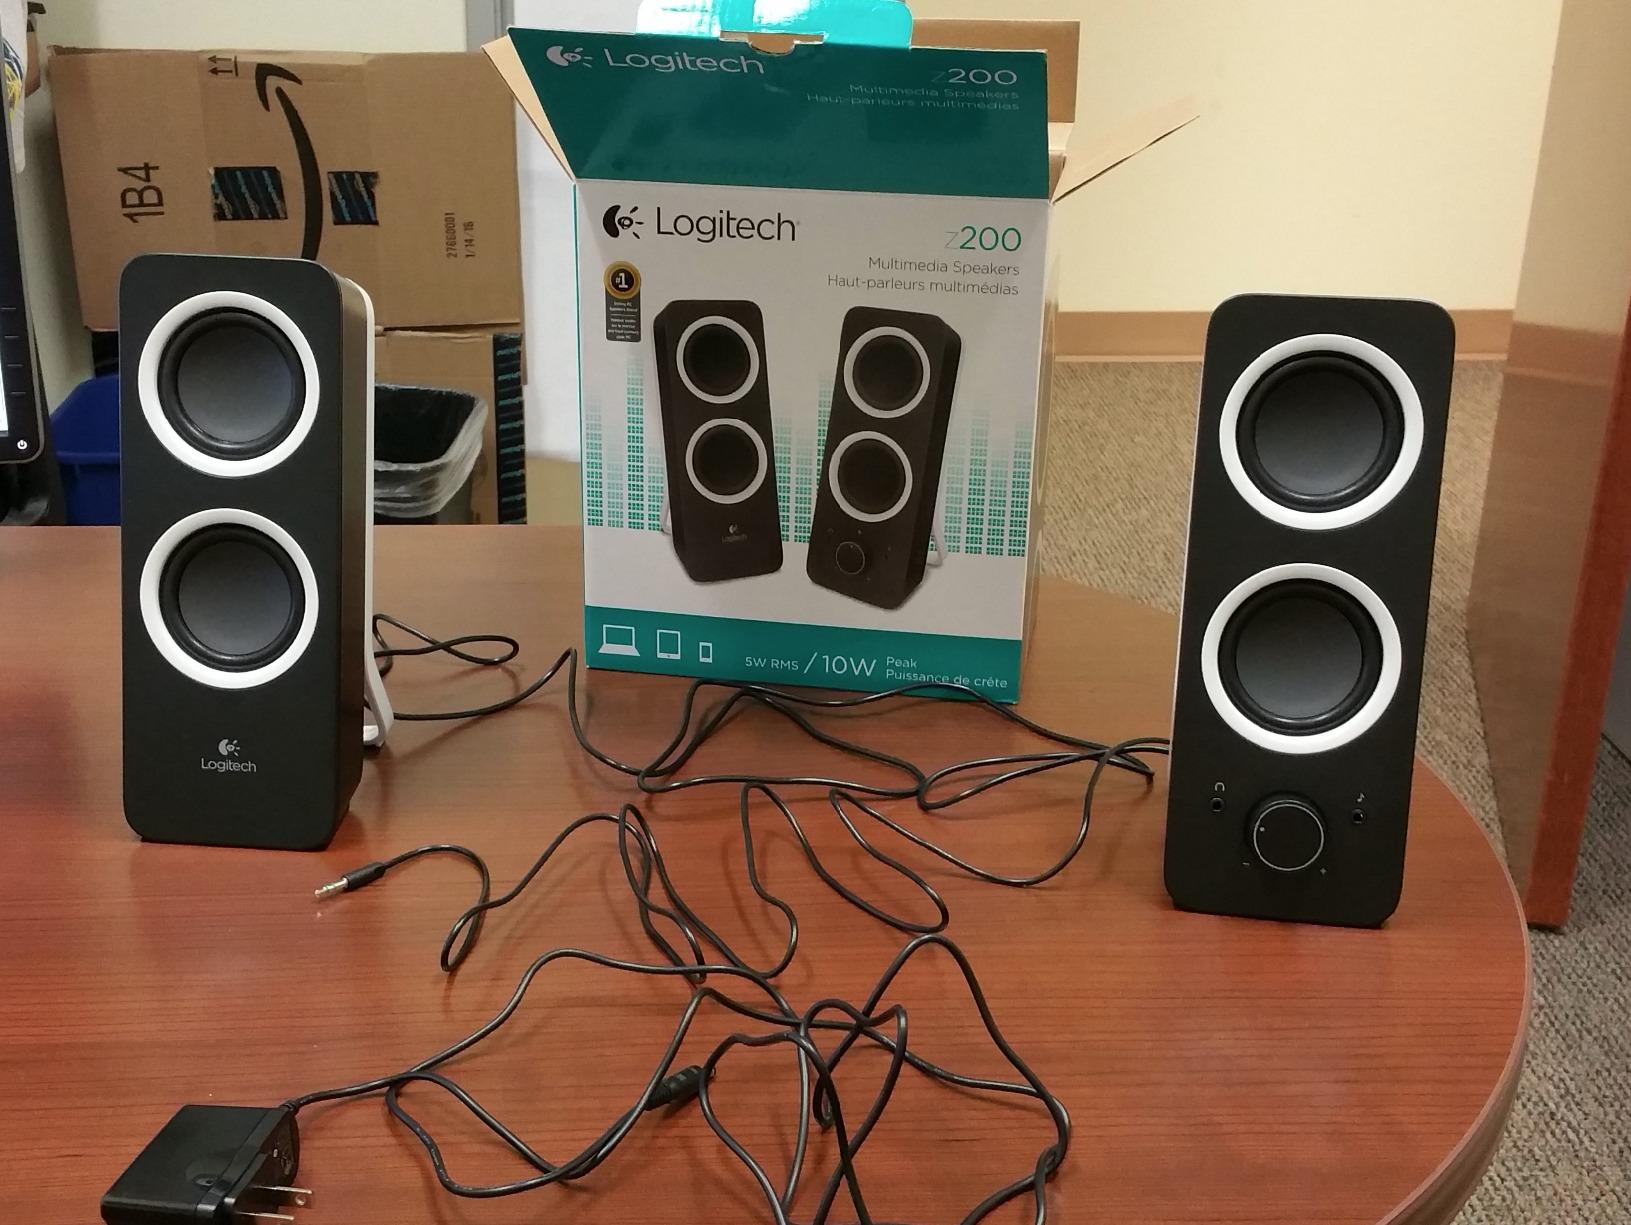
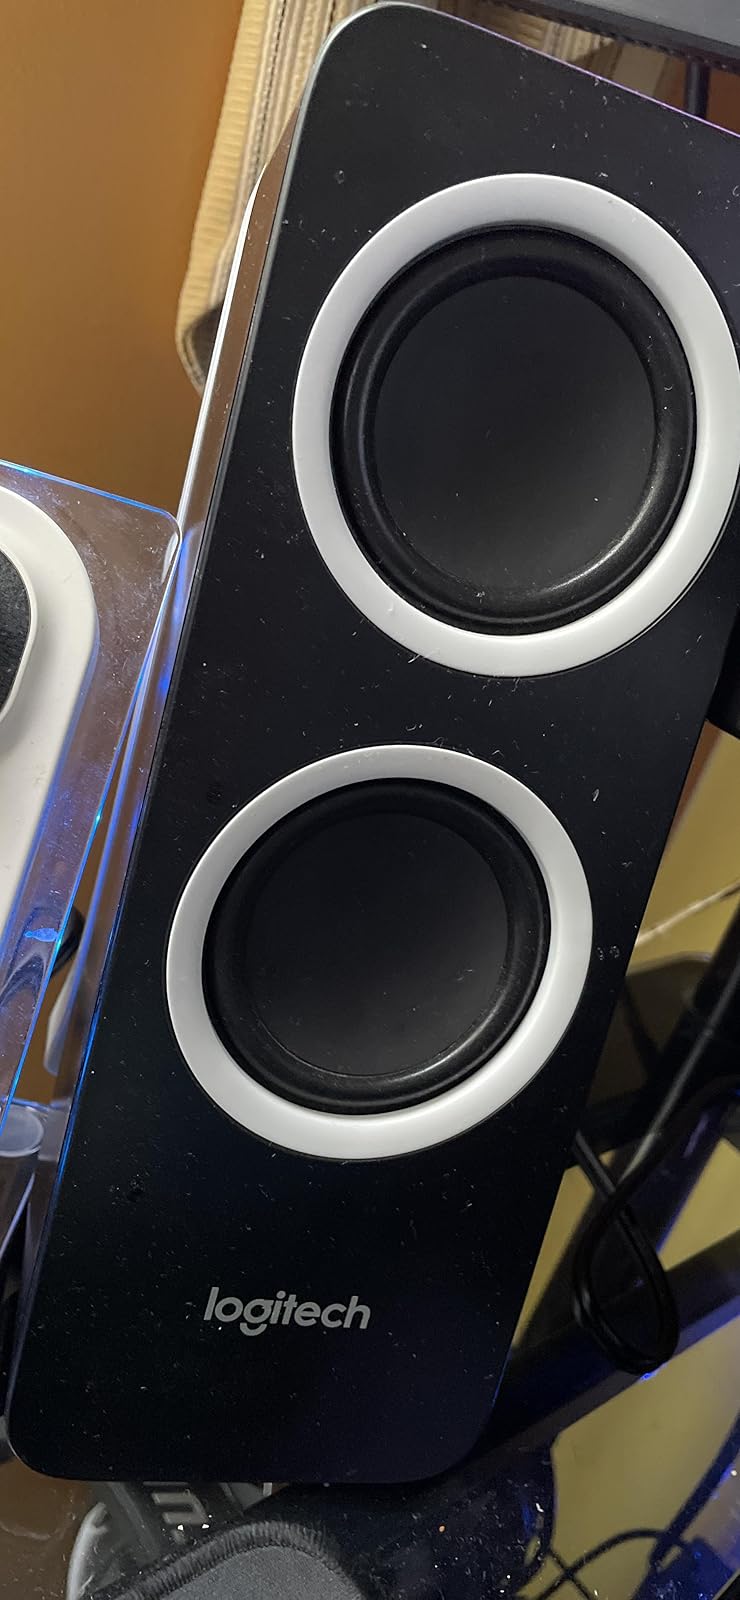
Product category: speaker
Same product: yes